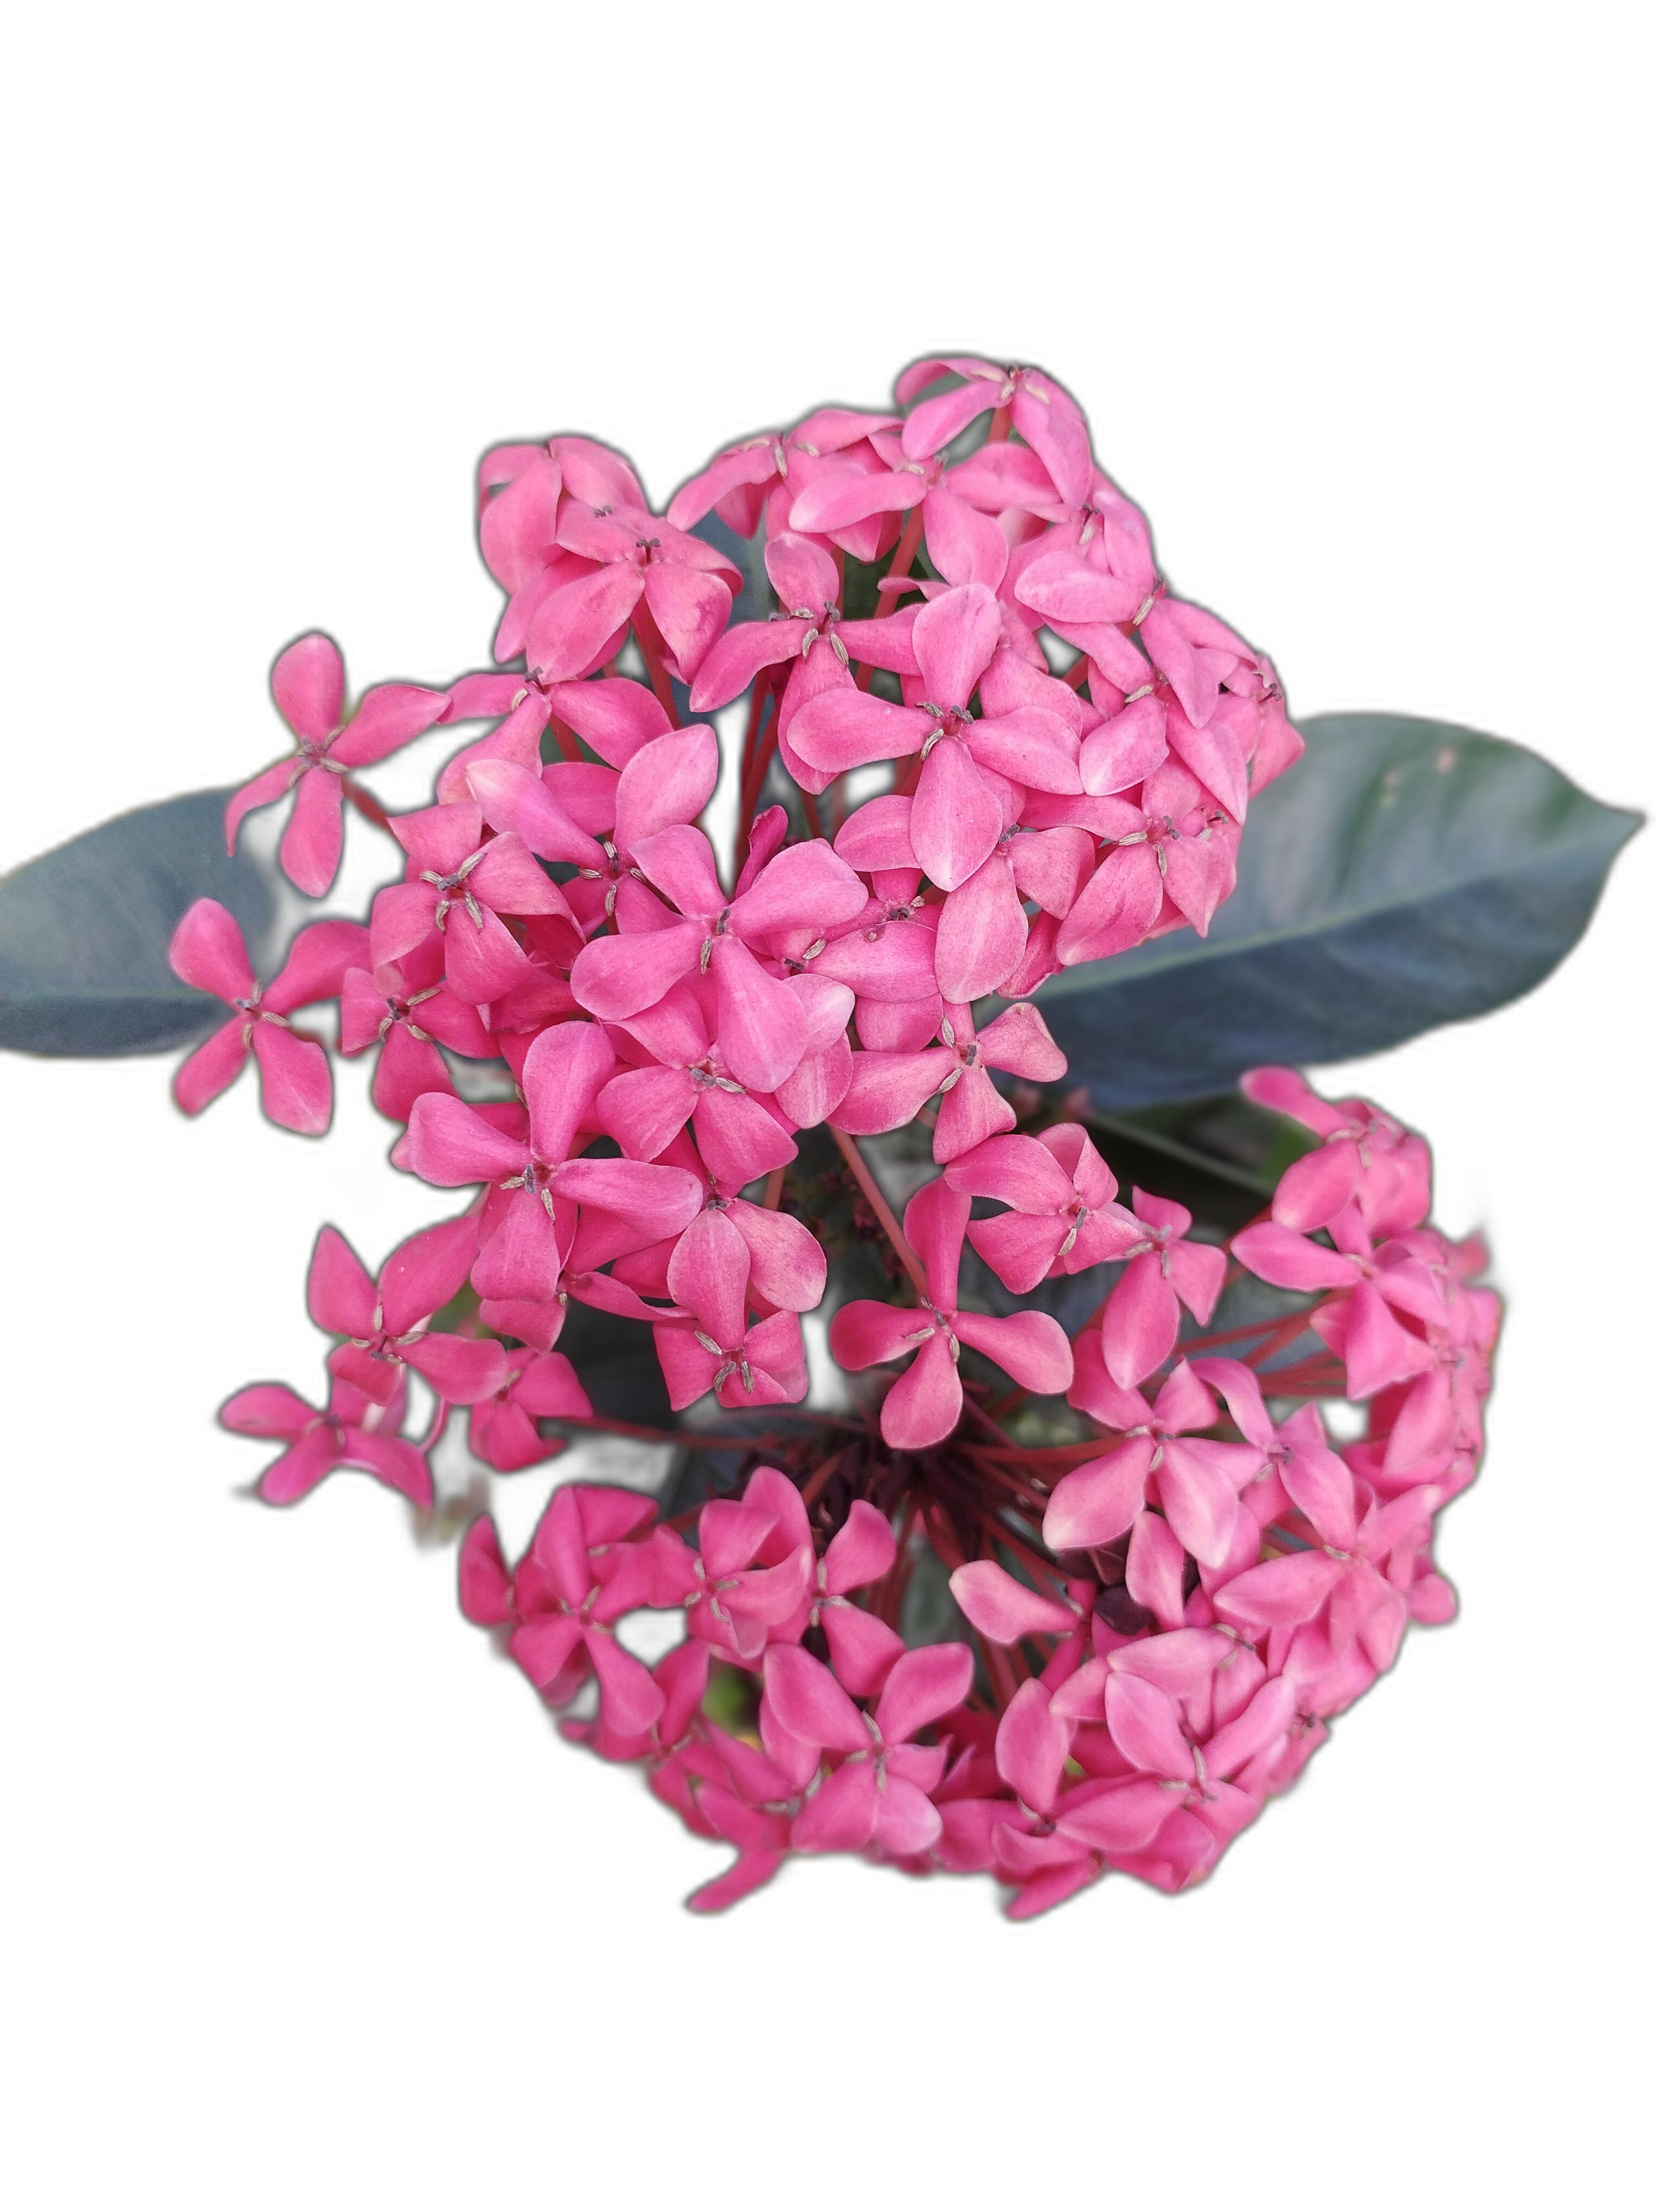
Label: Jungle geranium